Natural delimitation between the Pacific and South Atlantic oceans by the Scotia Arc

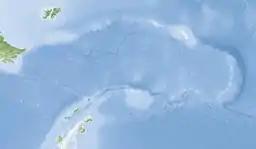
Scotia Arc, the boundary between the Pacific and South Atlantic oceans according to this thesis

Therefore, or so the argument goes, the formal delimitation between the South Pacific and South Atlantic oceans should not be a meridian like that of Cape Horn, but a natural division created by naturally occurring geomorphological features should be applied for their separation, changing the border from one created as a human convention to one delineated by nature itself. This new oceanic geographic limit would be mounted on the Scotia Arc, an oceanic volcanic arc and submarine mountain range that is in essence a sunken continuation of the Andes mountain range and the American Cordillera more generally, connecting to the Antarctic mountain range of the Antarctandes. Geologically it is a young orographic system with strong volcanism and significant seismicity.